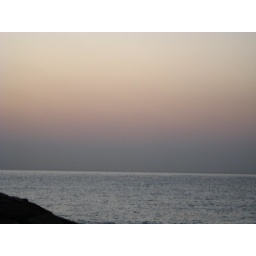
So beautiful colours offered in a golden plate